Domenico Maroli

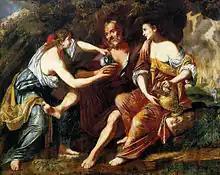

Domenico Maroli (1612 – May 23, 1676) was an Italian Baroque painter, active in Sicily and Venice.